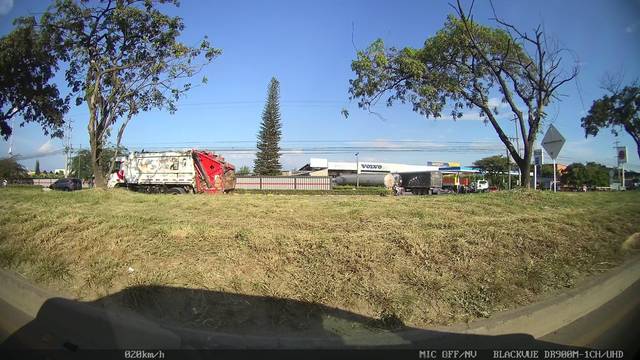
Region: Colombia
Coordinates: 3.499, -76.507